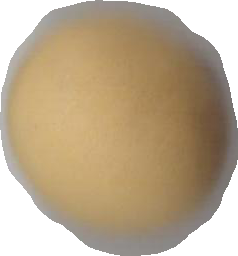
Variety: Dega